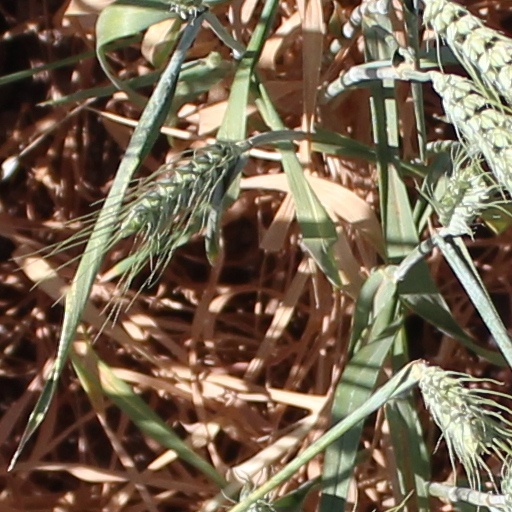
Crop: wheat